Sean Doyle

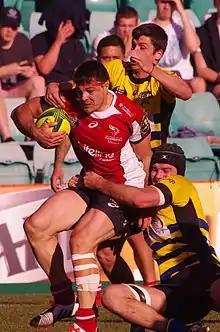
Doyle, in red, playing for the Canberra Vikings in 2014

Sean Doyle is an Australian professional rugby union player whose favoured position is flanker.